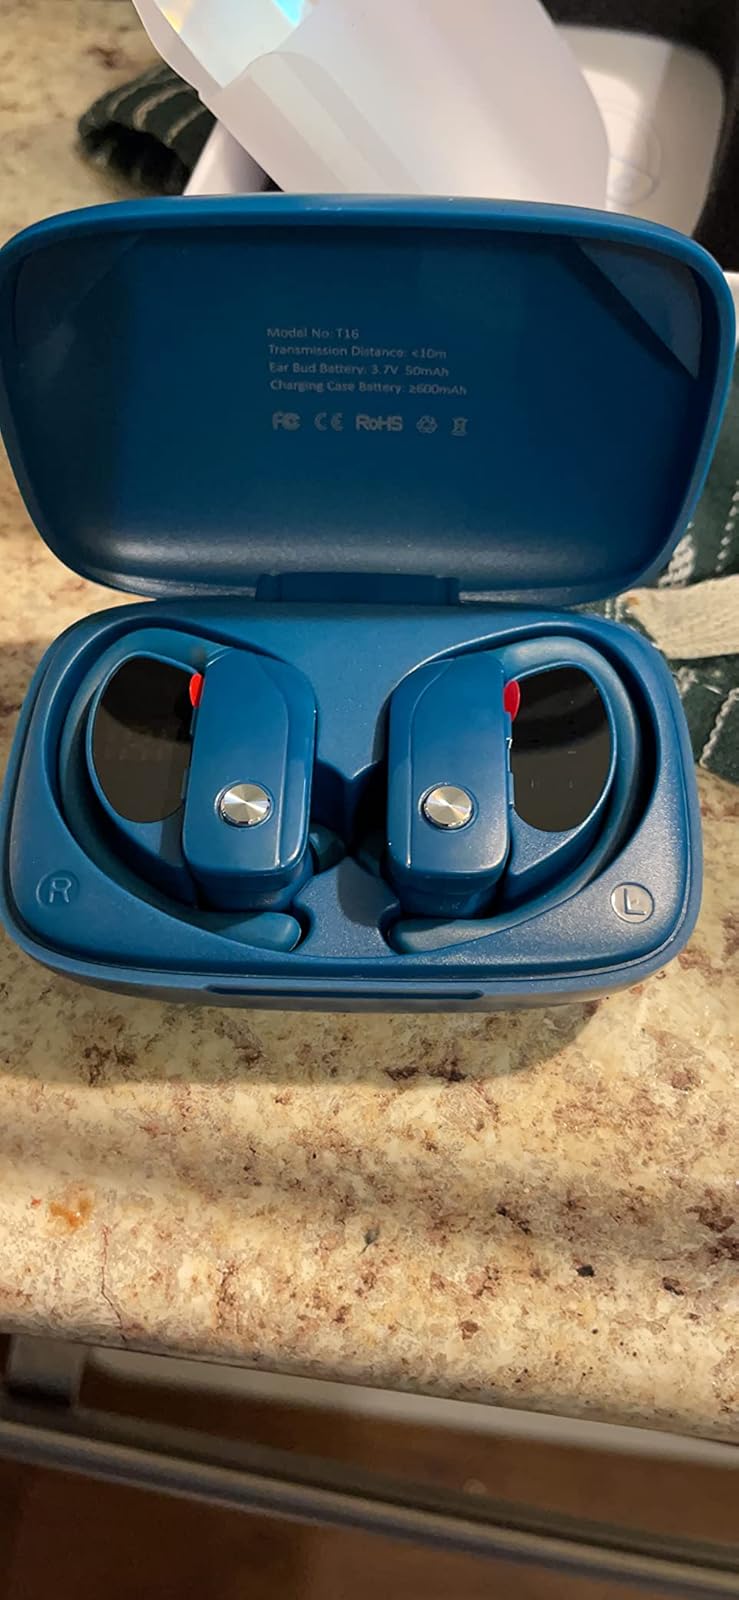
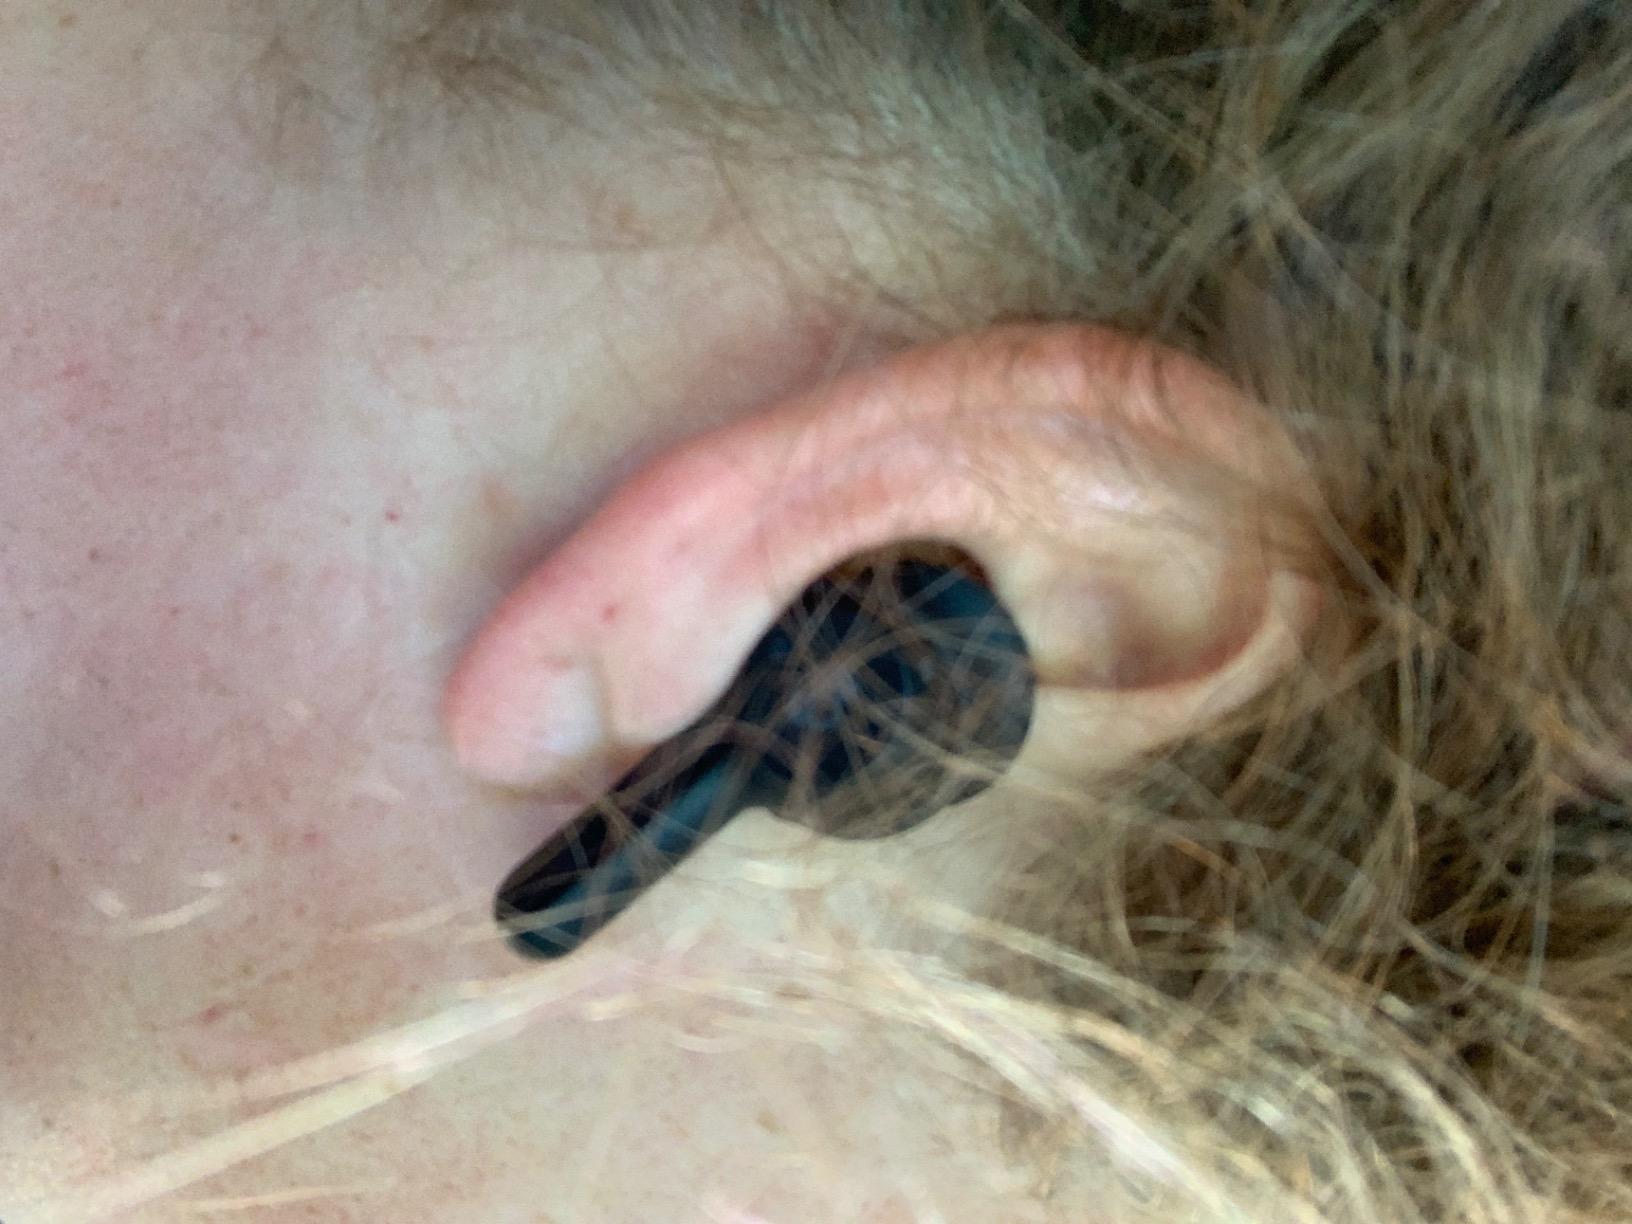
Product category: earbuds
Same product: no